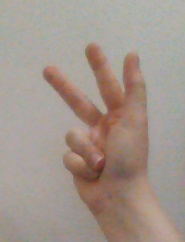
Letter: al